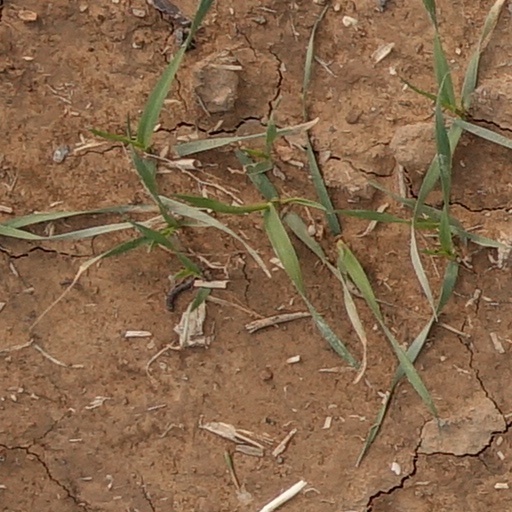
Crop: wheat